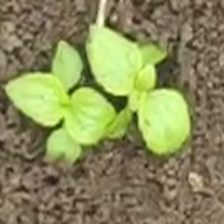
Weed species: Kena_(Commplina_benghalensio)